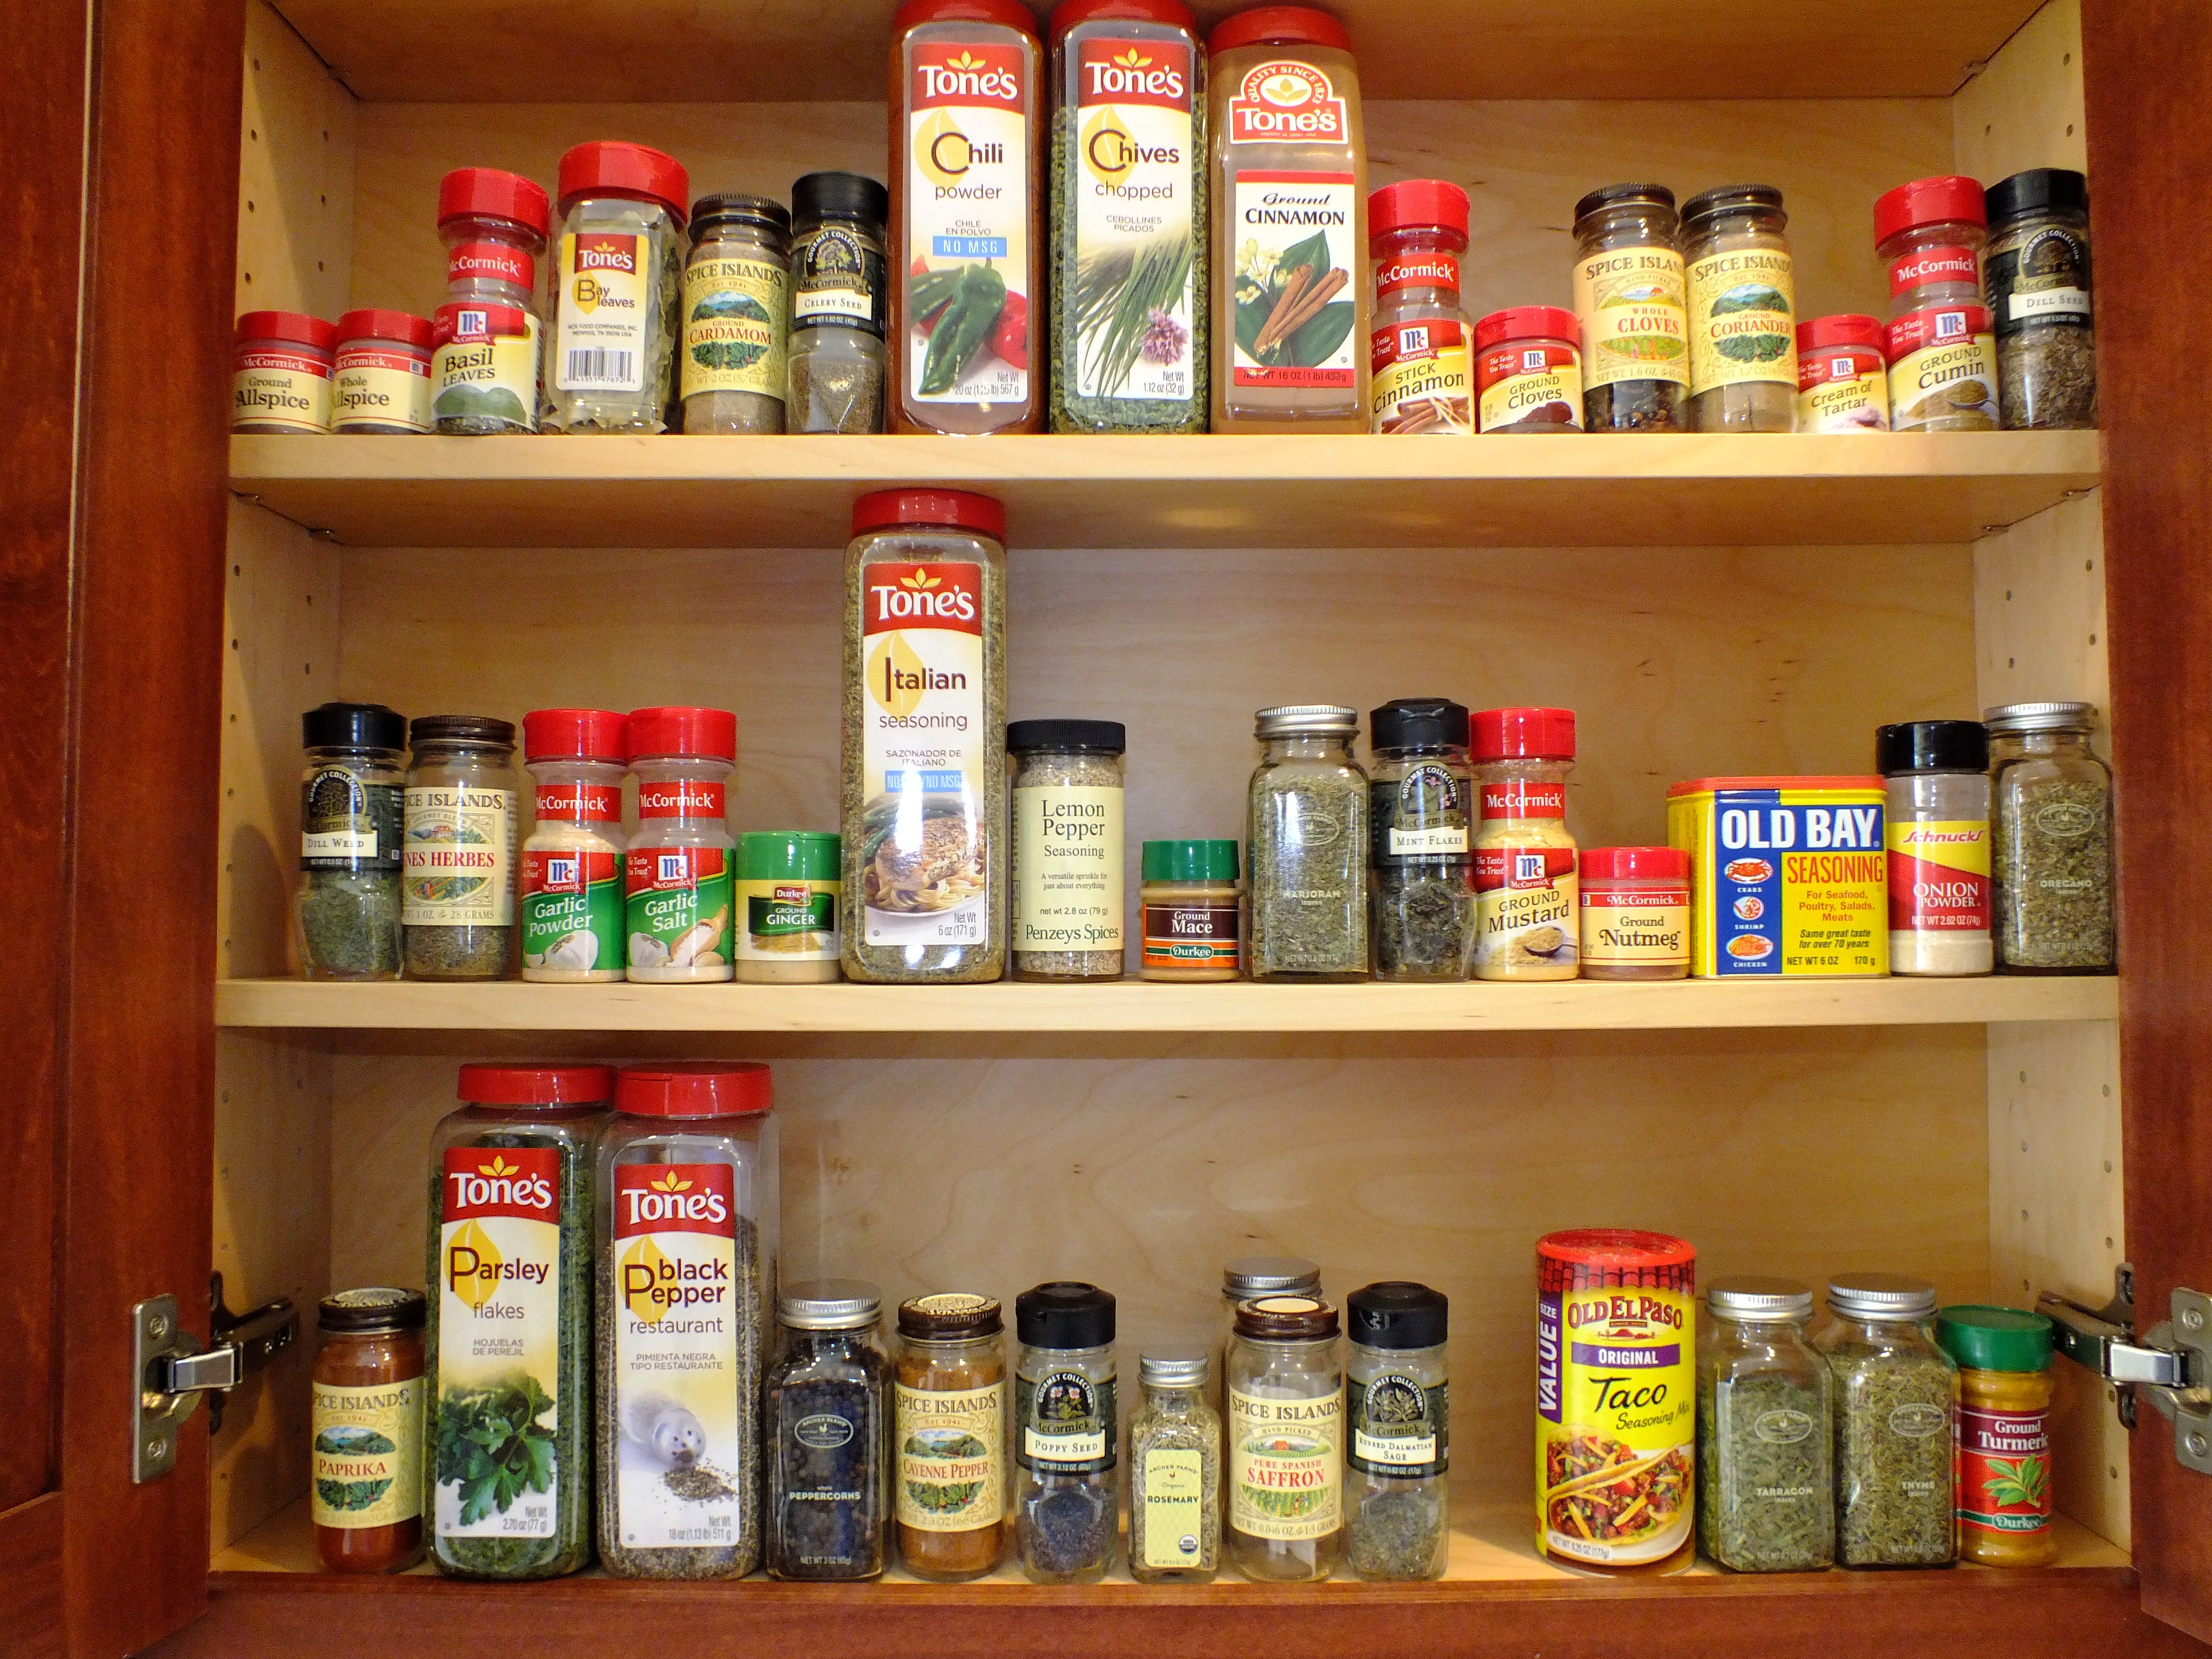
food, cooking, ingredient, kitchen, organized, shelf, storage, product, seasoning, cabinet, spices, grocery store, herbs, pantry, organize, orderly, liquor store, home accessories, convenience store, dietary supplement